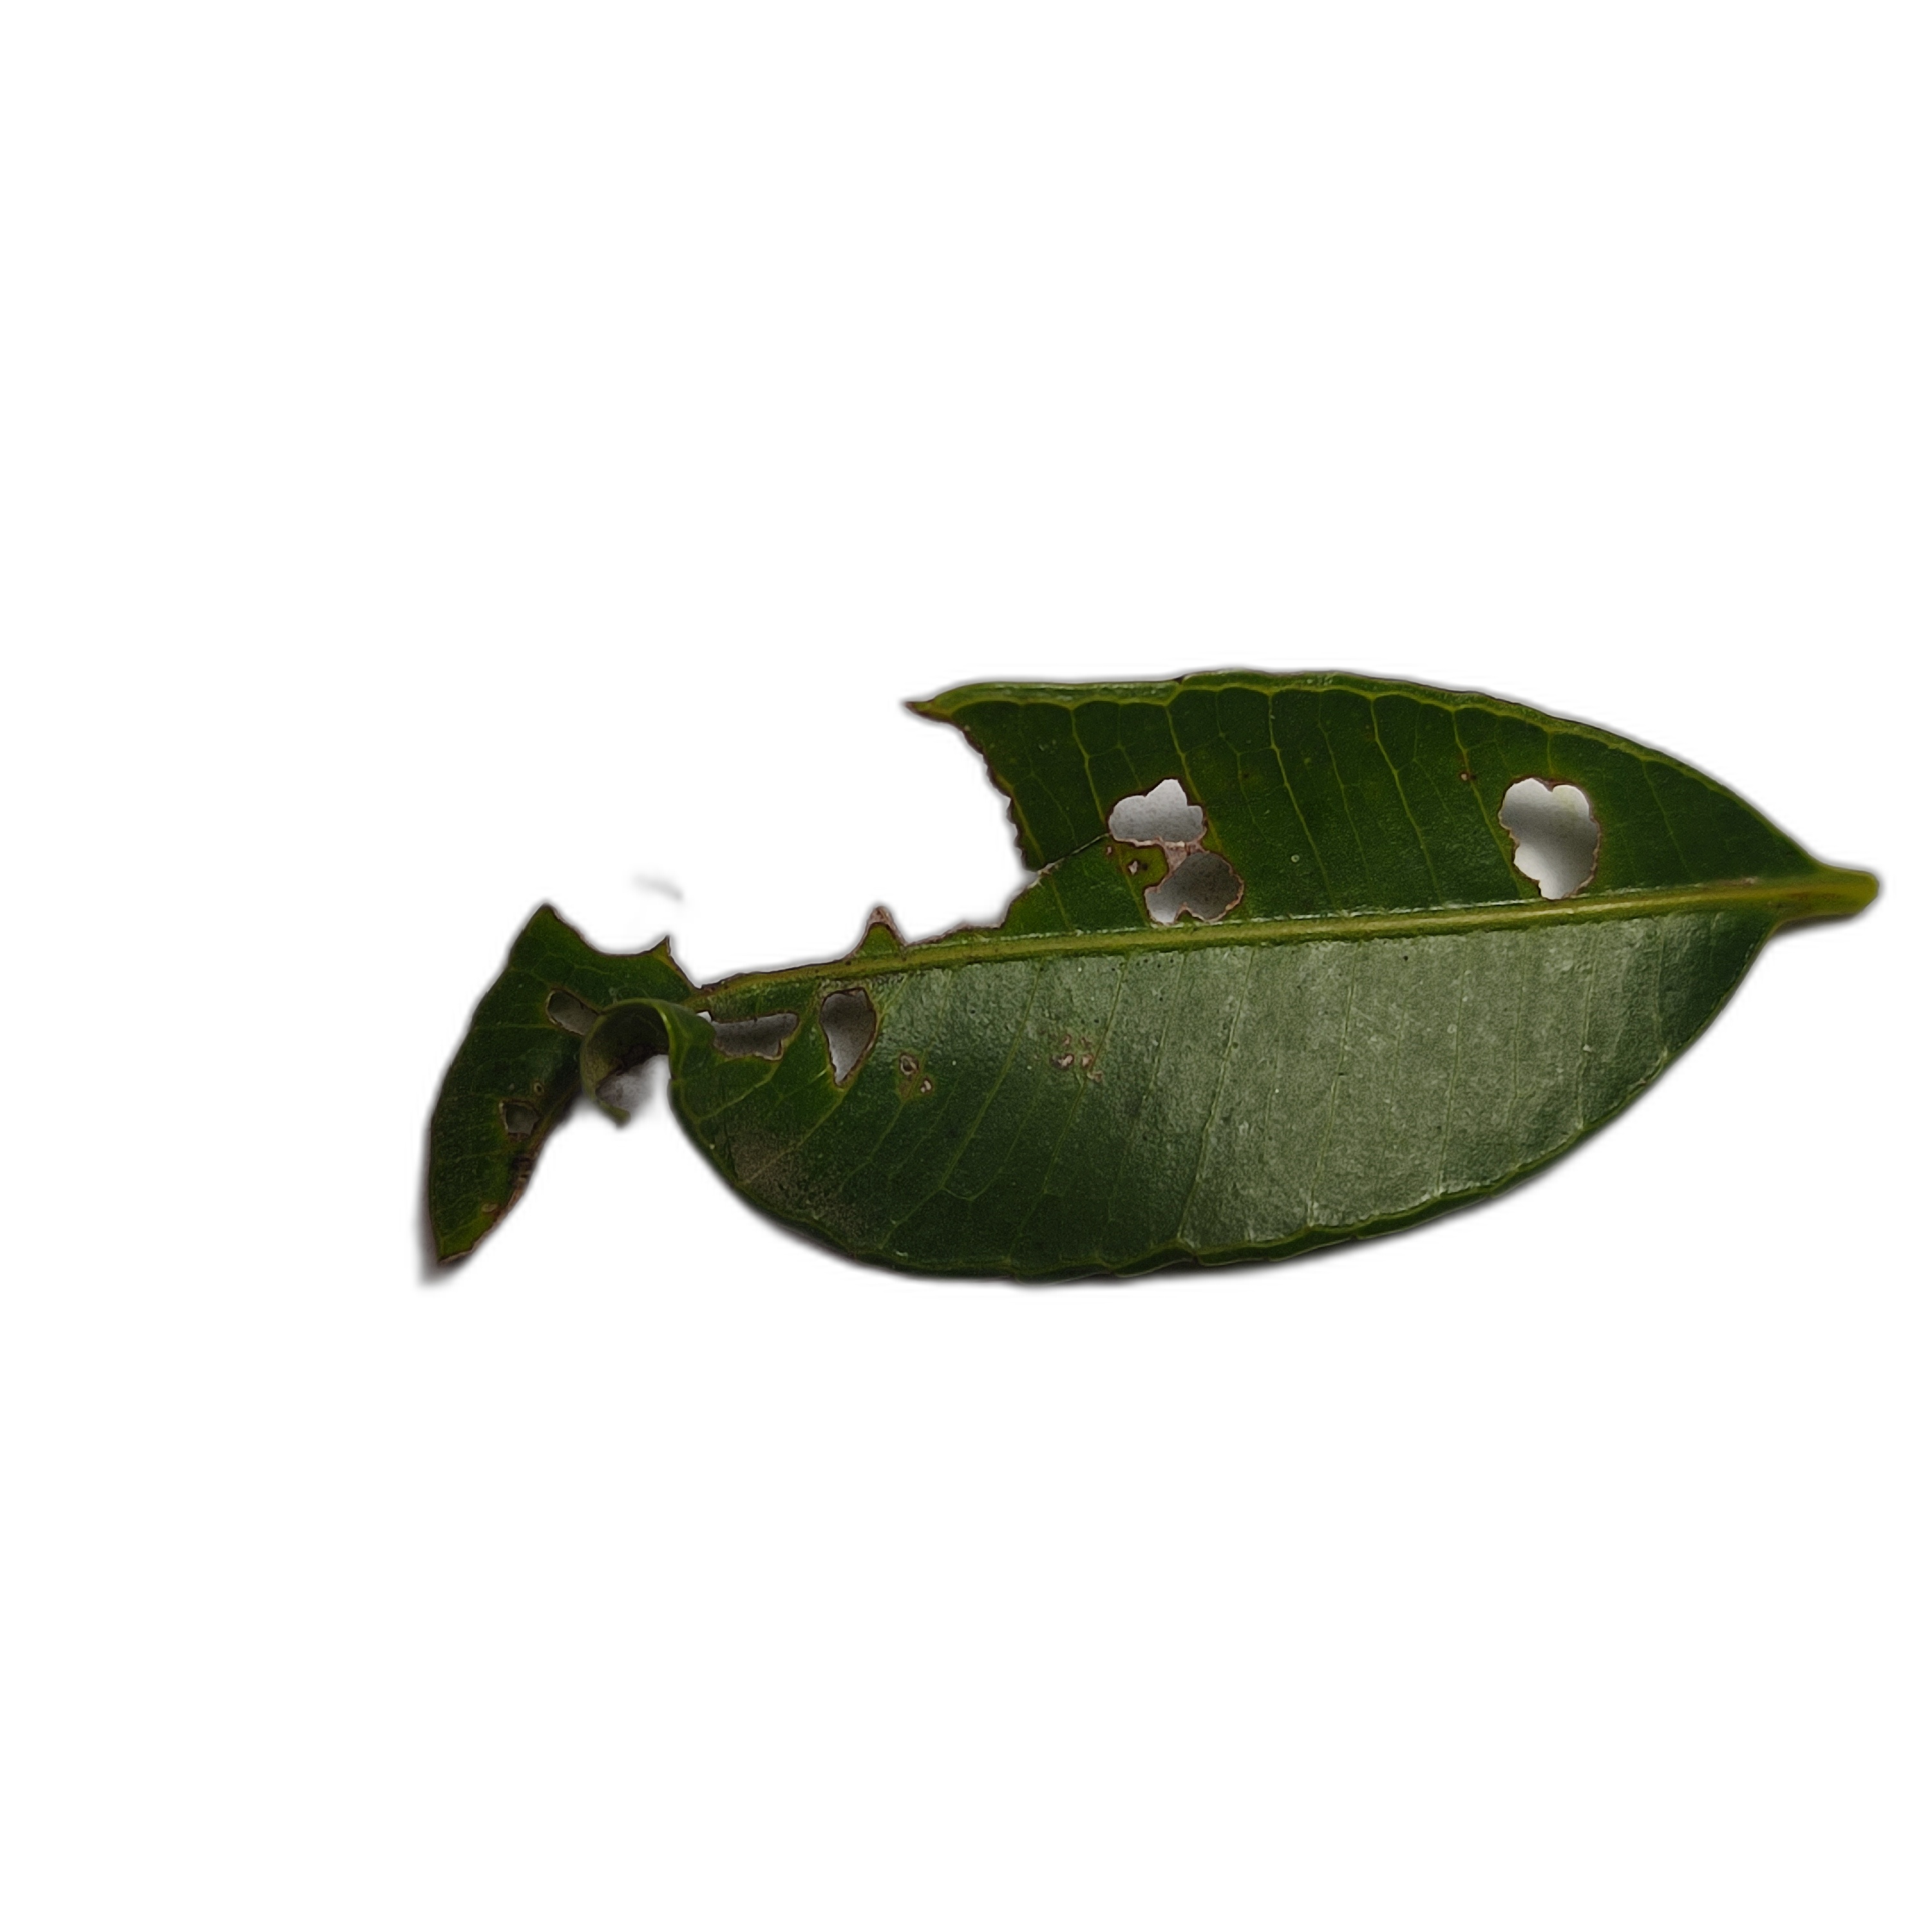
Label: not_healthy